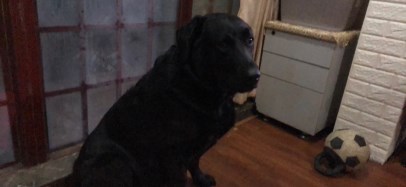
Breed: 3580-n000122-Labrador_retriever